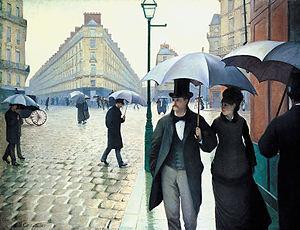
Le quartier de l’Europe est le 32ᵉ quartier administratif de Paris situé dans le 8ᵉ arrondissement. Il est centré autour de la place de l'Europe et nombre de ses rues portent des noms de villes européennes.
Rue de Paris, temps de pluie est une peinture à l'huile sur châssis entoilé du peintre français Gustave Caillebotte, réalisée en 1877. Elle est conservée à l'Art Institute of Chicago, aux États-Unis.
La troisième exposition des impressionnistes, appelée simplement « exposition de peintures par »... s'est tenue du 4 au 30 avril 1877 à Paris, au 6 rue Le Peletier, et a rassemblé les œuvres réalisées par dix-huit peintres dits impressionnistes.